Old-growth forest

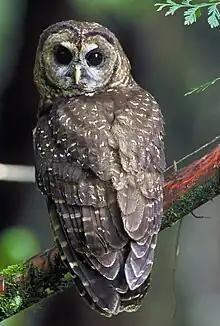
The northern spotted owl primarily inhabits old-growth forests in the northern part of its range (Canada to southern Oregon) and landscapes with a mix of old and younger forest types in the southern part of its range (the Klamath region and California).

Old-growth forests are often biologically diverse, and home to many rare species, threatened species, and endangered species of plants and animals, such as the northern spotted owl, marbled murrelet and fisher, making them ecologically significant. Levels of biodiversity may be higher or lower in old-growth forests compared to second-growth forests, depending on specific circumstances, environmental variables, and geographic variables. Logging in old-growth forests is a contentious issue in many parts of the world. Excessive logging reduces biodiversity, affecting not only the old-growth forest itself, but also indigenous species that rely upon old-growth forest habitat.